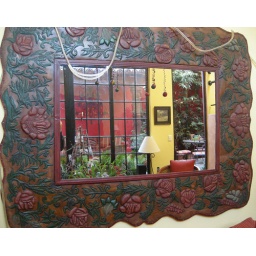
Mirror in living room, with view of ground floor patio.